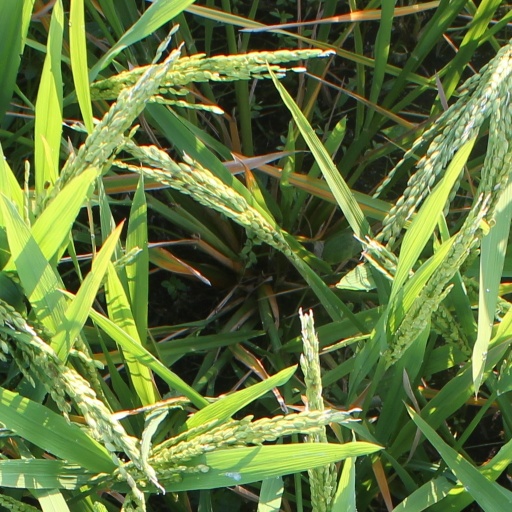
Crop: rice